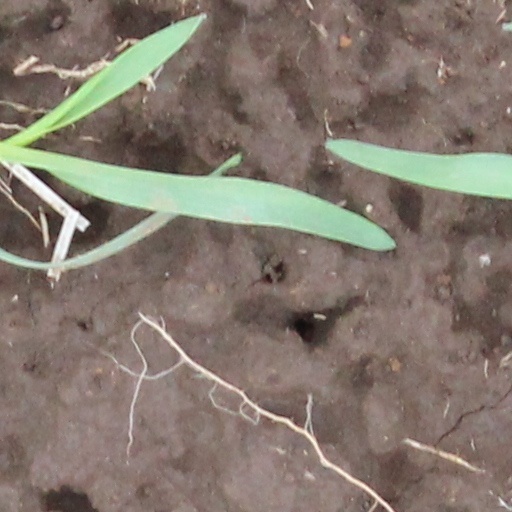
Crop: wheat